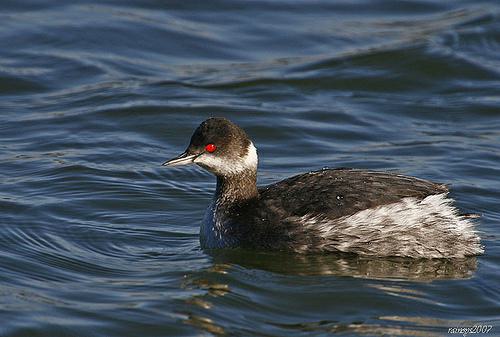
A photo of a eared grebe